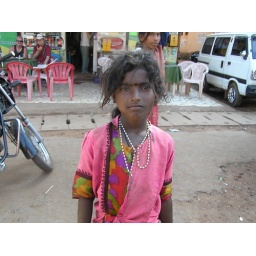
Young girl in the street in goa.